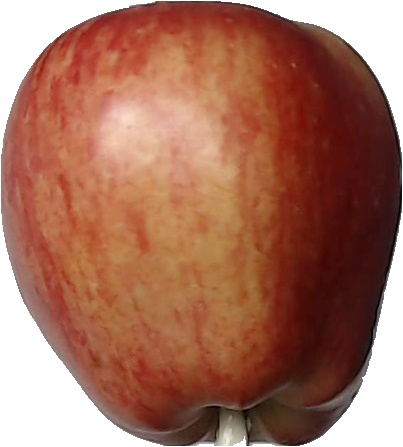
Label: apple_red_1